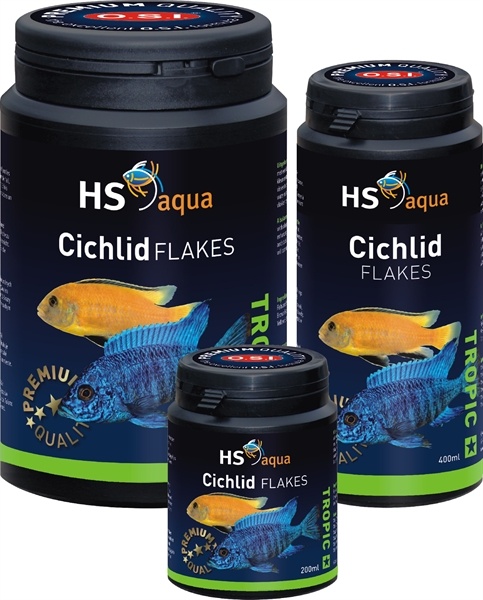
HS AQUA CICHLID FLAKES
Uitgewogen, volledig voer voor Cichliden met een hoog gehalte aan licht verteerbare, plantaardige en dierlijke eiwitten en kleurversterkende, natuurlijke pigmenten, om de groei, de gezondheid en de kleur van Uw vissen te bevorderen. Bevat knoflook, Spirulina en gestabiliseerd Vitamine C en vertroebeld het water niet. Voer 2-3 maal dagelijks zo veel als de vissen binnen 2-4 minuten opeten.
Brand: HS Aqua
Category: Animals & Pet Supplies > Pet Supplies > Fish & Aquatic Supplies > Fish Food > Cichlid Food